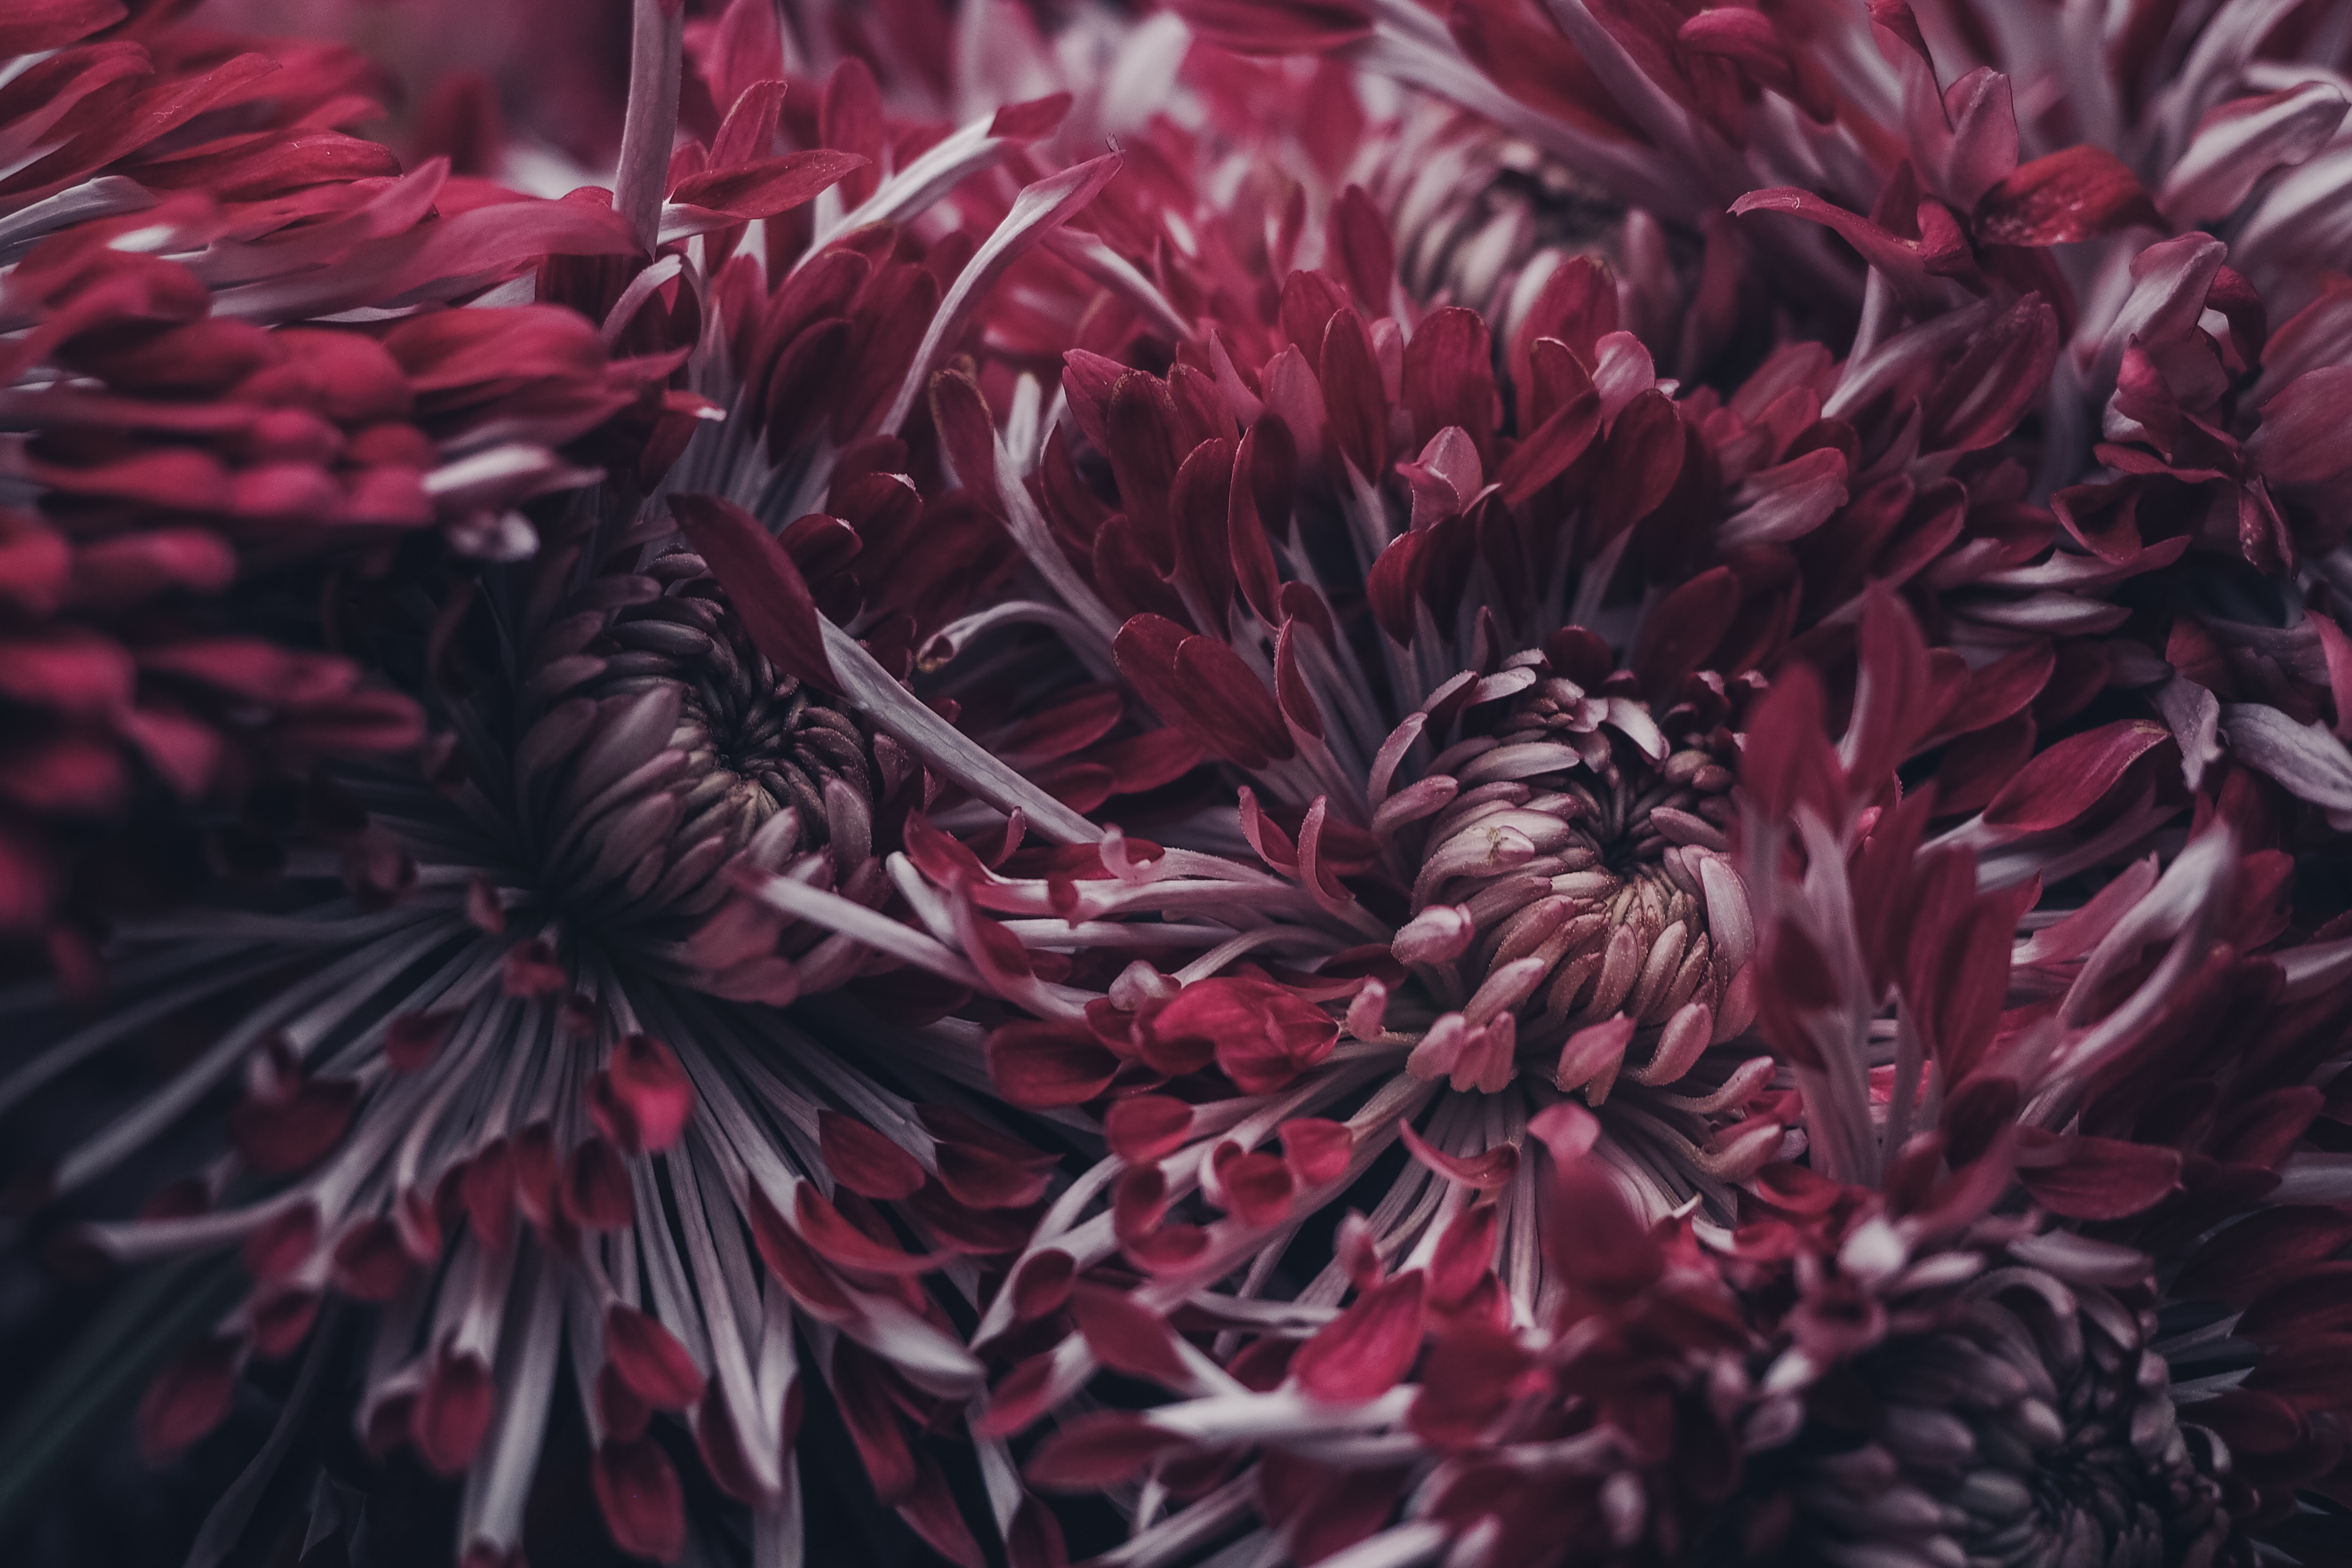
plant, leaf, flower, petal, floral, color, botany, flora, chrysanthemum, macro photography, flowering plant, daisy family, land plant